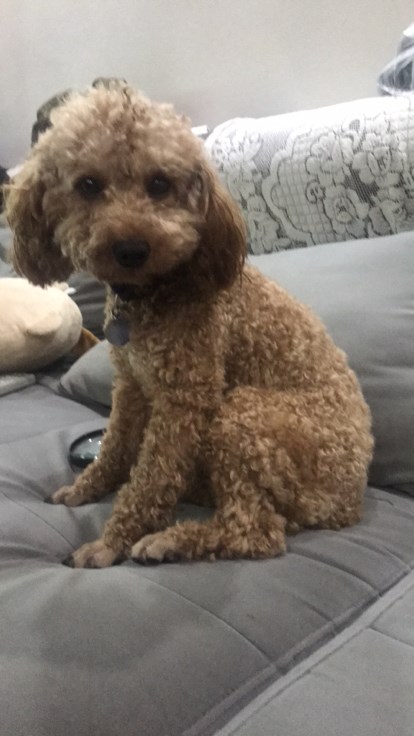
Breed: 7449-n000128-teddy